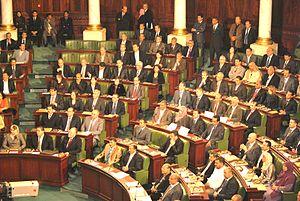
Première séance de l'assemblée constituante déroulée le 22 novembre 2011 au palais du Bardo.